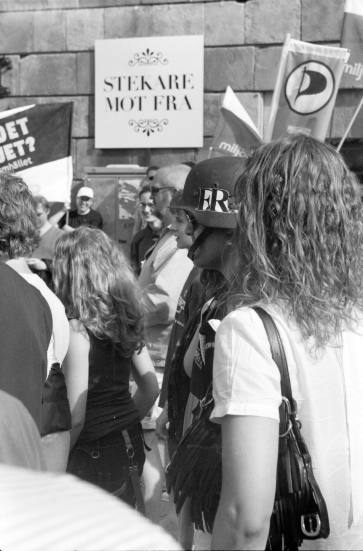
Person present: Yes